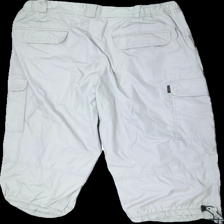
View: back
Type: Trousers
Category: Men
Brand: Not in the list
Brand text on label: X Tuxer
Colors: Beige
Material: 72% Polyester, 28% Cotton
Cut: Cropped
Size: 58
Season: All
Smell: Minor
Price range: <50
Recommended usage: Reuse
Comment: Detergent smell